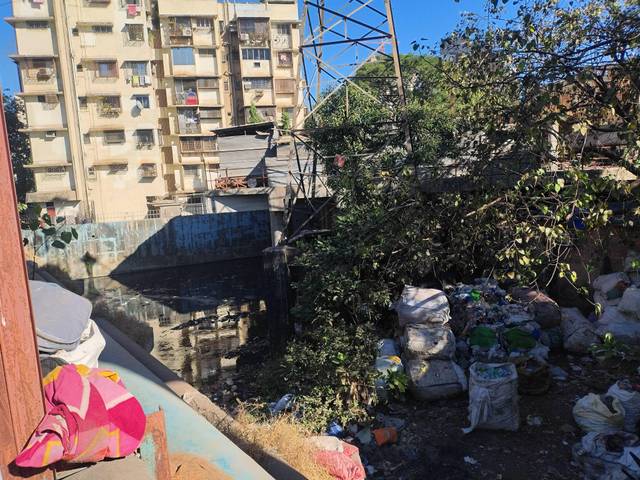
Region: India
Coordinates: 19.213, 72.852